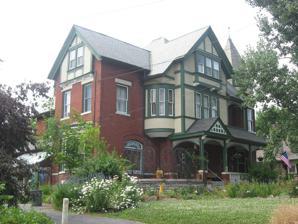
Building: George Scott House
Country: United States of America
Year built: 1887
Historic house in Ohio, United States United States historic place George Scott House U.S. National Register of Historic Places Overview of the house Show map of Ohio Show map of the United States Location 565 Purcell Ave., Cincinnati , Ohio Coordinates 39°6′9″N 84°33′54″W / 39.10250°N 84.56500°W / 39.10250; -84.56500 Area Less than 1 acre (0.40 ha) Built 1887 ( 1887 ) Architect Samuel Hannaford and Sons Architectural style Queen Anne MPS Samuel Hannaford and Sons TR in Hamilton County NRHP reference No. 80003084 Added to NRHP March 3, 1980 The George Scott House is a historic residence in Cincinnati , Ohio , United States .  Built in the 1880s according to a design by prominent architect Samuel Hannaford , it was originally home to a prosperous businessman, and it has been named a historic site . Scott was one of the executives at George Scott's Sons Pottery, a family-owned business along the Ohio River near downtown . In 1846, the previous George Scott had come to the United States, soon settling in Cincinnati and establishing a highly successful pottery firm.  Following his death, the company's name was changed to "George Scott's Sons". The firm was highly prosperous due to its manufacture of potteries ranging from Rockingham-type wares to yellowware , and by the 1870s it had become the country's largest producer of both types. Samuel Hannaford gained a reputation as one of Cincinnati's best architects following his production of Music Hall in the 1870s, and the city's growth provided plenty of demand for the services of such an architect. During the late nineteenth century, he was responsible for designing many fine residences like the Scott House: many prominent businessmen and politicians of the Gilded Age found his designs highly appealing, and the wealthy neighborhoods of Clifton , Walnut Hills , and Avondale were dotted with grand Hannaford houses. It was this architect whom Scott chose to design his own residence in 1887. Scott's house features a mix of materials: the foundation is stone, the walls are brick, the roof is slate , and wooden elements are also prominent. Two and a half stories tall, the house combines generic Victorian styling with Queen Anne influences. Among its prominent components are the large gables formed by the rooflines , Eastlake-style details on the porch, and a turret on one corner. Half-timbering with stucco covers many of the front walls above and around the porch, which itself includes details such as a pediment and frieze , while the turret's exterior comprises numerous lintels and lugsills , and its roof is an eight-sided pyramid. In 1980, the George Scott House was listed on the National Register of Historic Places , qualifying because of its architecture; it was deemed a fine example of the changing architectural tastes of the late 19th century, which Hannaford frequently embraced by designing numerous buildings in varying architectural styles. Scott's house was part of a group of dozens of Hannaford-designed buildings in Hamilton County added to the Register together as part of a multiple property submission . References